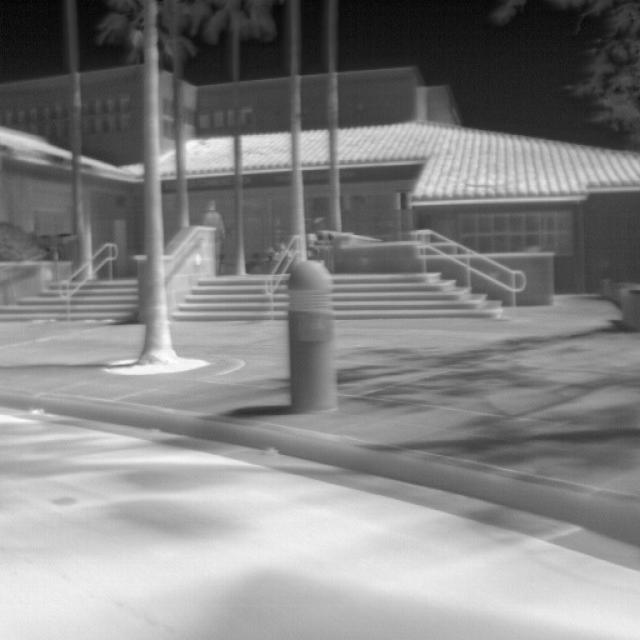
Detected objects:
label: person